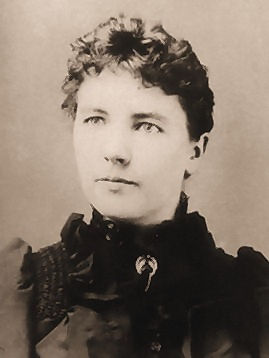
ลอรา อิงกัลส์ ไวล์เดอร์

| image = Laura Ingalls Wilder cropped sepia2.jpg
| caption = ลอรา อิงกัลส์ ไวล์เดอร์ ช่วงราว พ.ศ. 2428
| birth_name =ลอรา อีลิซาเบท อิงกัลส์
| birth_place = เทศมณฑลเพพิน (รัฐวิสคอนซิน) สหรัฐ
| death_place = แมนส์ฟีลด์ (รัฐมิสซูรี) สหรัฐ
| resting_place = สุสานแมนส์ฟีลด์ แมนส์ฟีลด์ รัฐมิสซูรี สหรัฐ
| period = ค.ศ. 1911–1957 (ในฐานะนักเขียน)
| genre = อนุทิน, ความเรียง, นวนิยายซากาครอบครัว (นวนิยายอิงประวัติศาสตร์วรรณกรรมเด็ก|สำหรับเด็ก)
| subject = Midwestern United States|ภาคกลาง-ตะวันตกและWestern United States|ภาคตะวันตก
| children = 2 คน รวมถึงโรส ไวล์เดอร์ เลน
| signature = Laura Ingalls Wilder signature.svg
ลอรา อีลิซาเบท อิงกัลส์ ไวล์เดอร์ (; 7 กุมภาพันธ์ ค.ศ. 1867 – 10 กุมภาพันธ์ ค.ศ. 1957) เป็นนักเขียนชาวอเมริกันที่รู้จักกันในนามเจ้าของผลงานวรรณกรรมเยาวชน "บ้านเล็กในป่าใหญ่" ที่ได้ตีพิมพ์ระหว่าง ค.ศ. 1932 ถึง ค.ศ. 1943 ซึ่งเป็นช่วงวัยเด็กของเธอในบริบทการตั้งรกรากและการบุกเบิกอเมริกาCite web|title=Laura Ingalls Wilder Biography, Books, & Facts|website=Encyclopedia Britannica|language=en
== อ้างอิง ==
== แหล่งข้อมูลอื่น ==
หมวดหมู่:บุคคลที่เกิดในปี_พ.ศ._2410